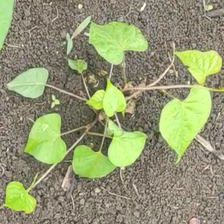
Weed species: Obscure_morning _glory(Ipomoea obscura)